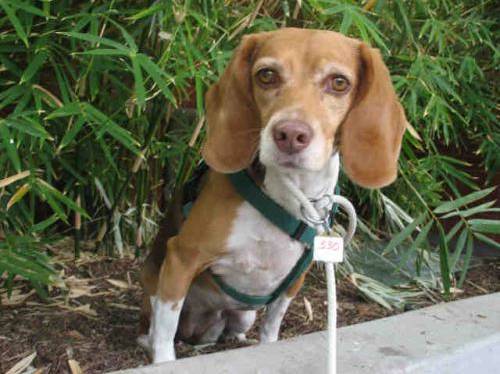
Label: dog